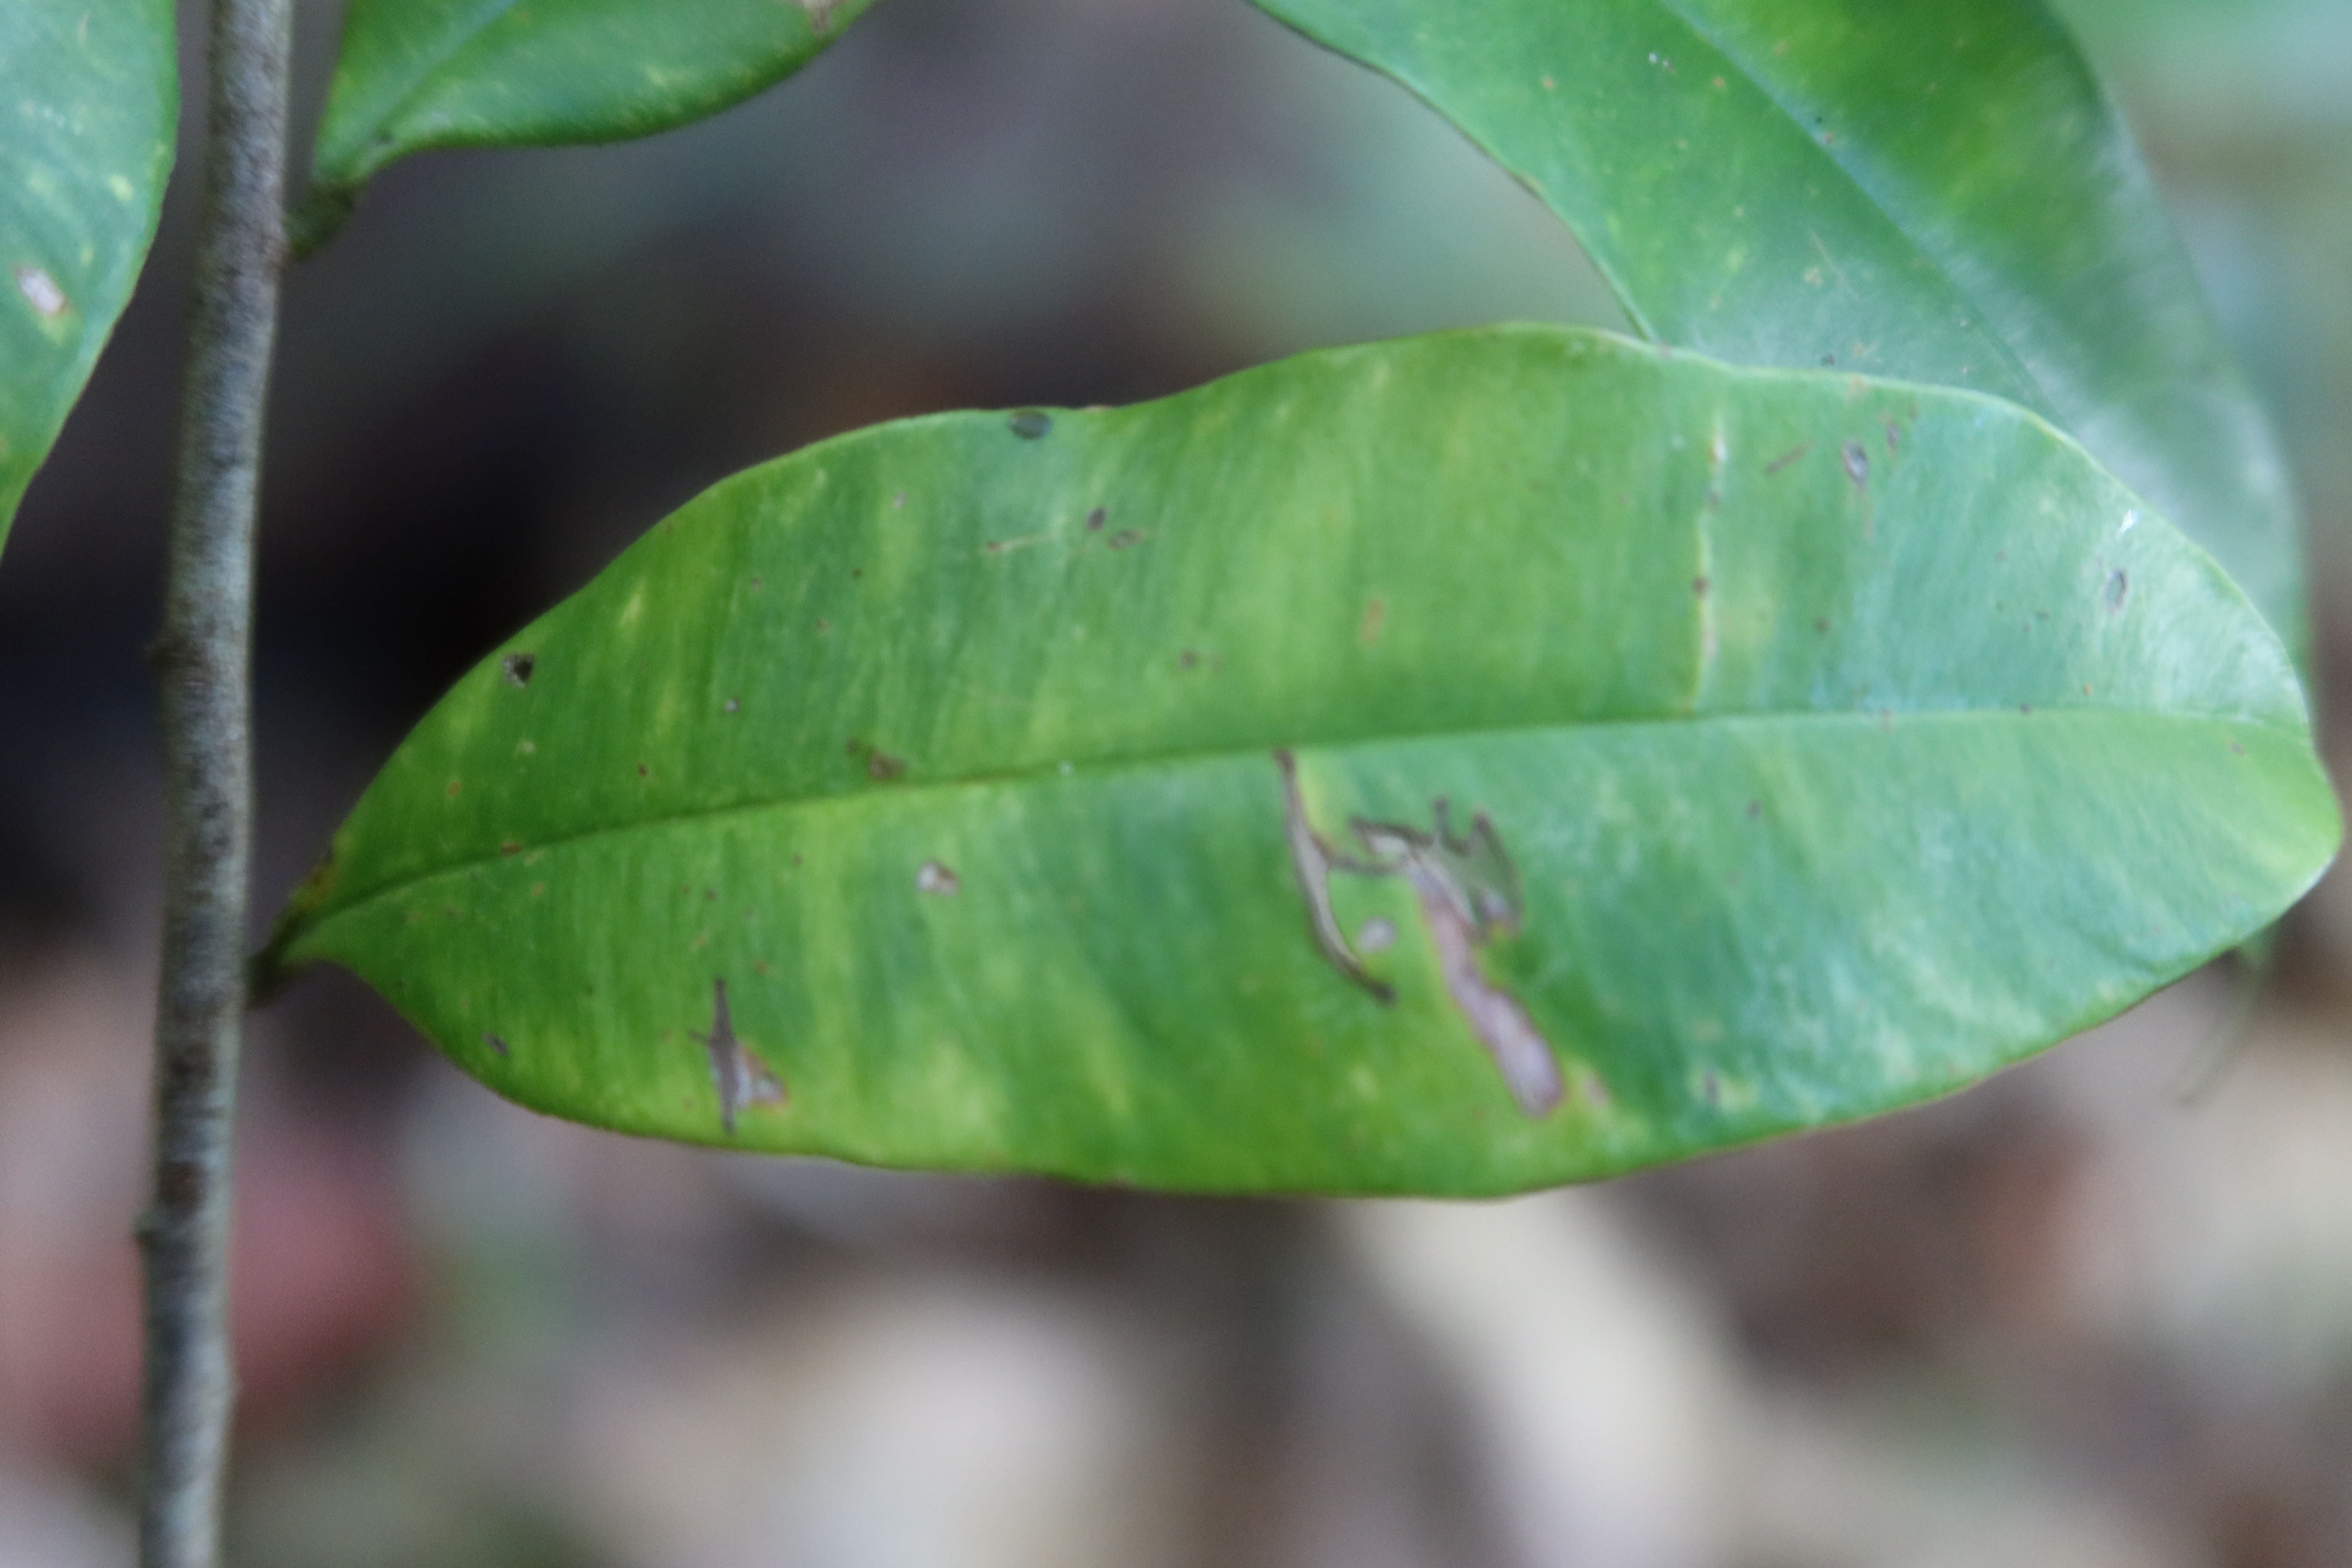
Label: Downy mildew